Economic history of the United States

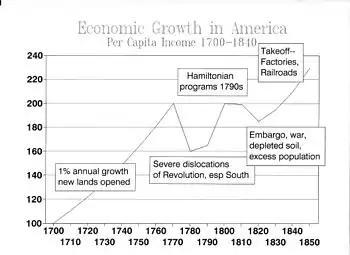
Chart 1: trends in economic growth, 1700–1850

The Second Continental Congress used four main methods to cover the cost of the war, which cost about 66 million dollars in specie (gold and silver). Congress made two issues of paper money, in 1775–1780, and in 1780–81. The first issue amounted to 242 million dollars. This paper money would supposedly be redeemed for state taxes, but the holders were eventually paid off in 1791 at the rate of one cent on the dollar. By 1780, the paper money was "not worth a Continental", as people said, and a second issue of new currency was attempted. The second issue quickly became nearly worthless—but it was redeemed by the new federal government in 1791 at 100 cents on the dollar. At the same time the states, especially Virginia and the Carolinas, issued over 200 million dollars of their own currency. In effect, the paper money was a hidden tax on the people, and indeed was the only method of taxation that was possible at the time. The skyrocketing inflation was a hardship on the few people who had fixed incomes—but 90 percent of the people were farmers, and were not directly affected by that inflation. Debtors benefited by paying off their debts with depreciated paper. The greatest burden was borne by the soldiers of the Continental Army, whose wages—usually in arrears—declined in value every month, weakening their morale and adding to the hardships suffered by their families.